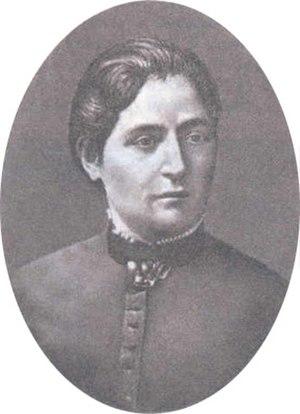
Liouba Isaakovna Axelrod était philosophe marxiste et femme politique russe.